Central-passage house

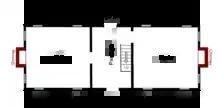
Floor plan of a basic central-passage house.

The central-passage house, also known variously as central hall plan house, center-hall house, hall-passage-parlor house, Williamsburg cottage, and Tidewater-type cottage, was a vernacular, or folk form, house type from the colonial period onward into the 19th century in the United States.